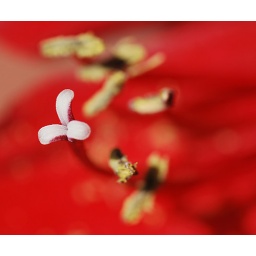
A red flower in my garden